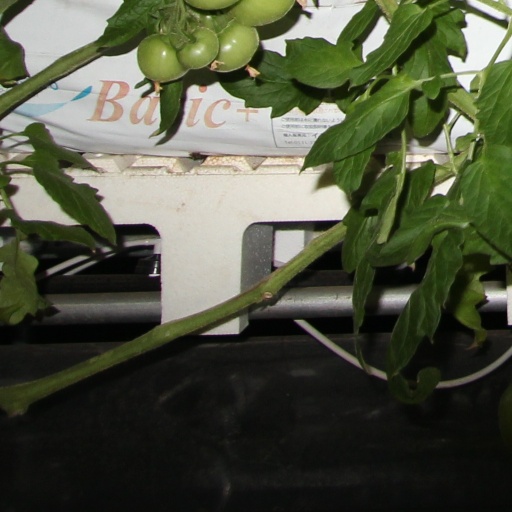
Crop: tomato